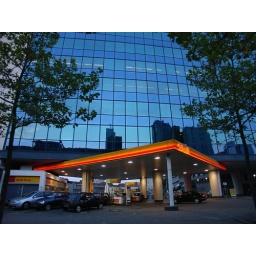
A Shell gas station under an office building in Rotterdam